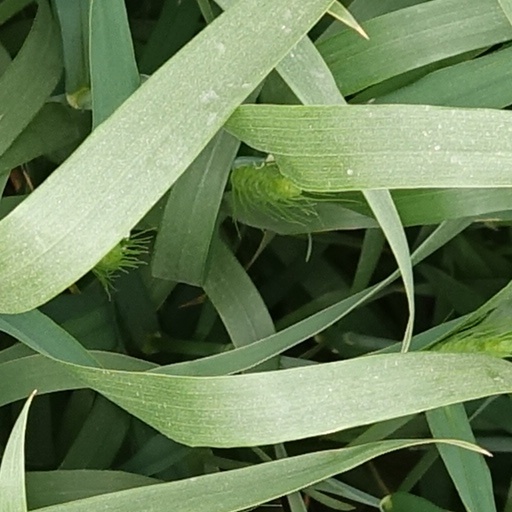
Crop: wheat